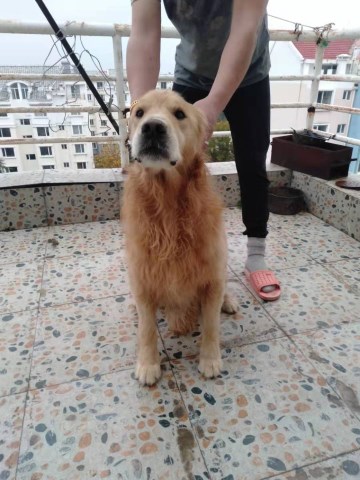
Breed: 5355-n000126-golden_retriever